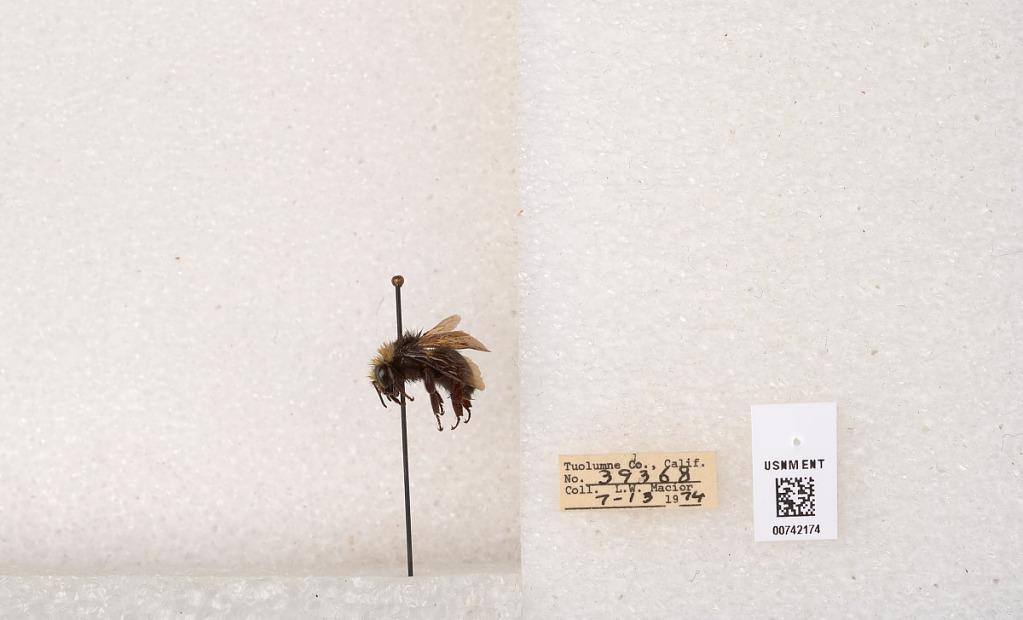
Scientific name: Bombus (Pyrobombus) vosnesenskii Radoszkowski
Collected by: L. Macior
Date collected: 1974-7-13
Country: United States
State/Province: California
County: Tuolumne
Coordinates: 37.9712, -120.228